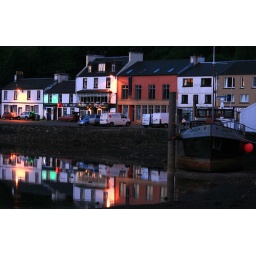
Harbour lights and buildings relecting upon water